Fyodor Raskolnikov

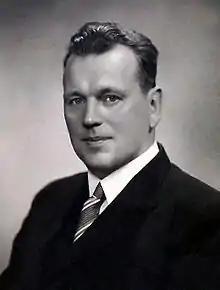

Fyodor Fyodorovich Raskolnikov (28 January 1892 – 12 September 1939), real name Fyodor Ilyin, was an Old Bolshevik, politician, participant in the October Revolution, writer, journalist, commander of Red fleets on the Caspian and the Baltic during the Russian Civil War, and later a Soviet diplomat.